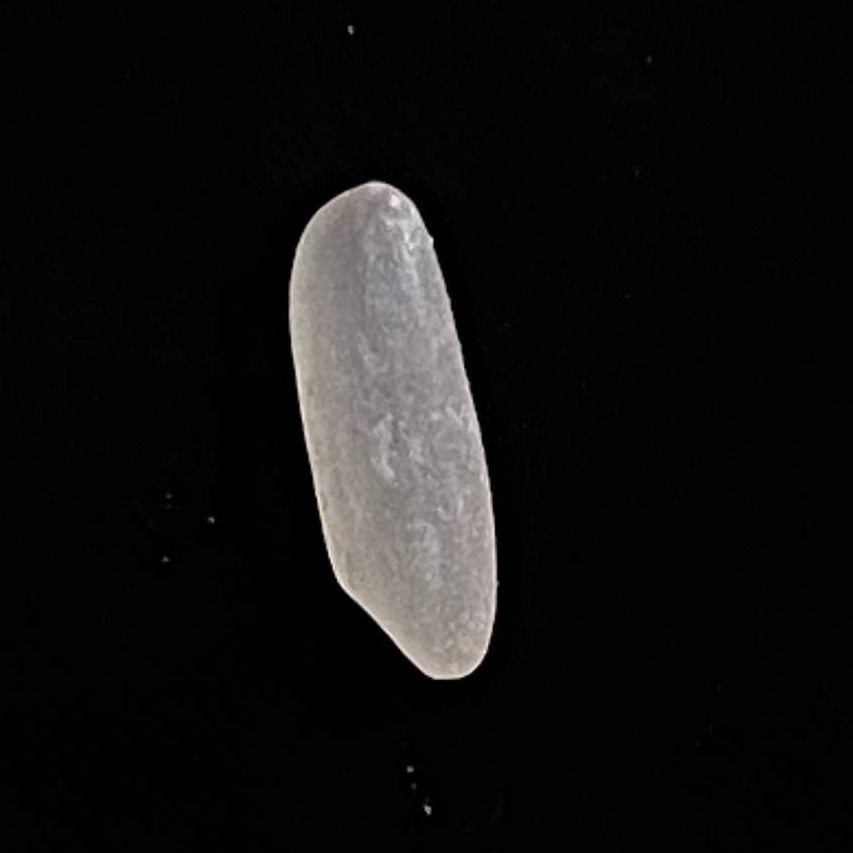
Rice variety: BR28